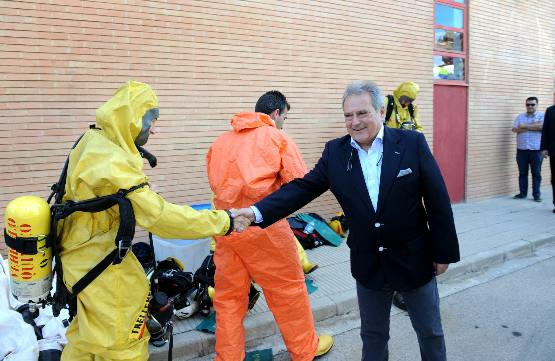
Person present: Yes